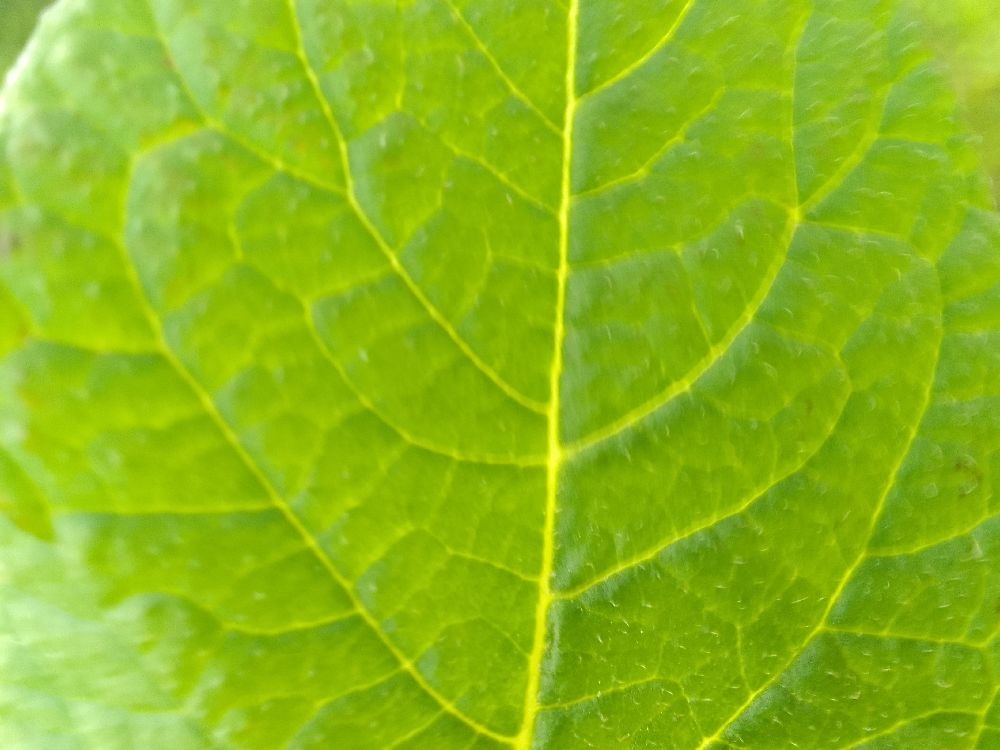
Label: Healthy